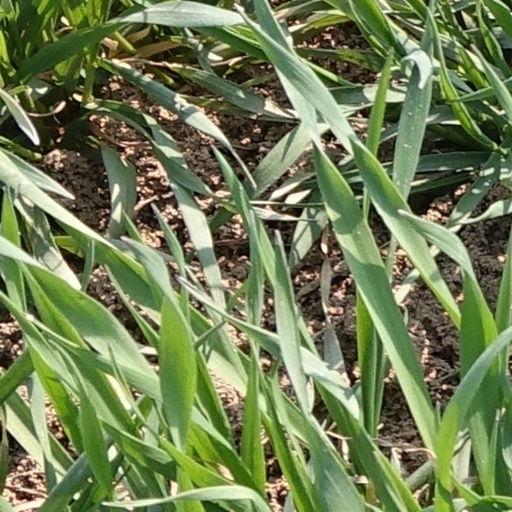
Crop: wheat